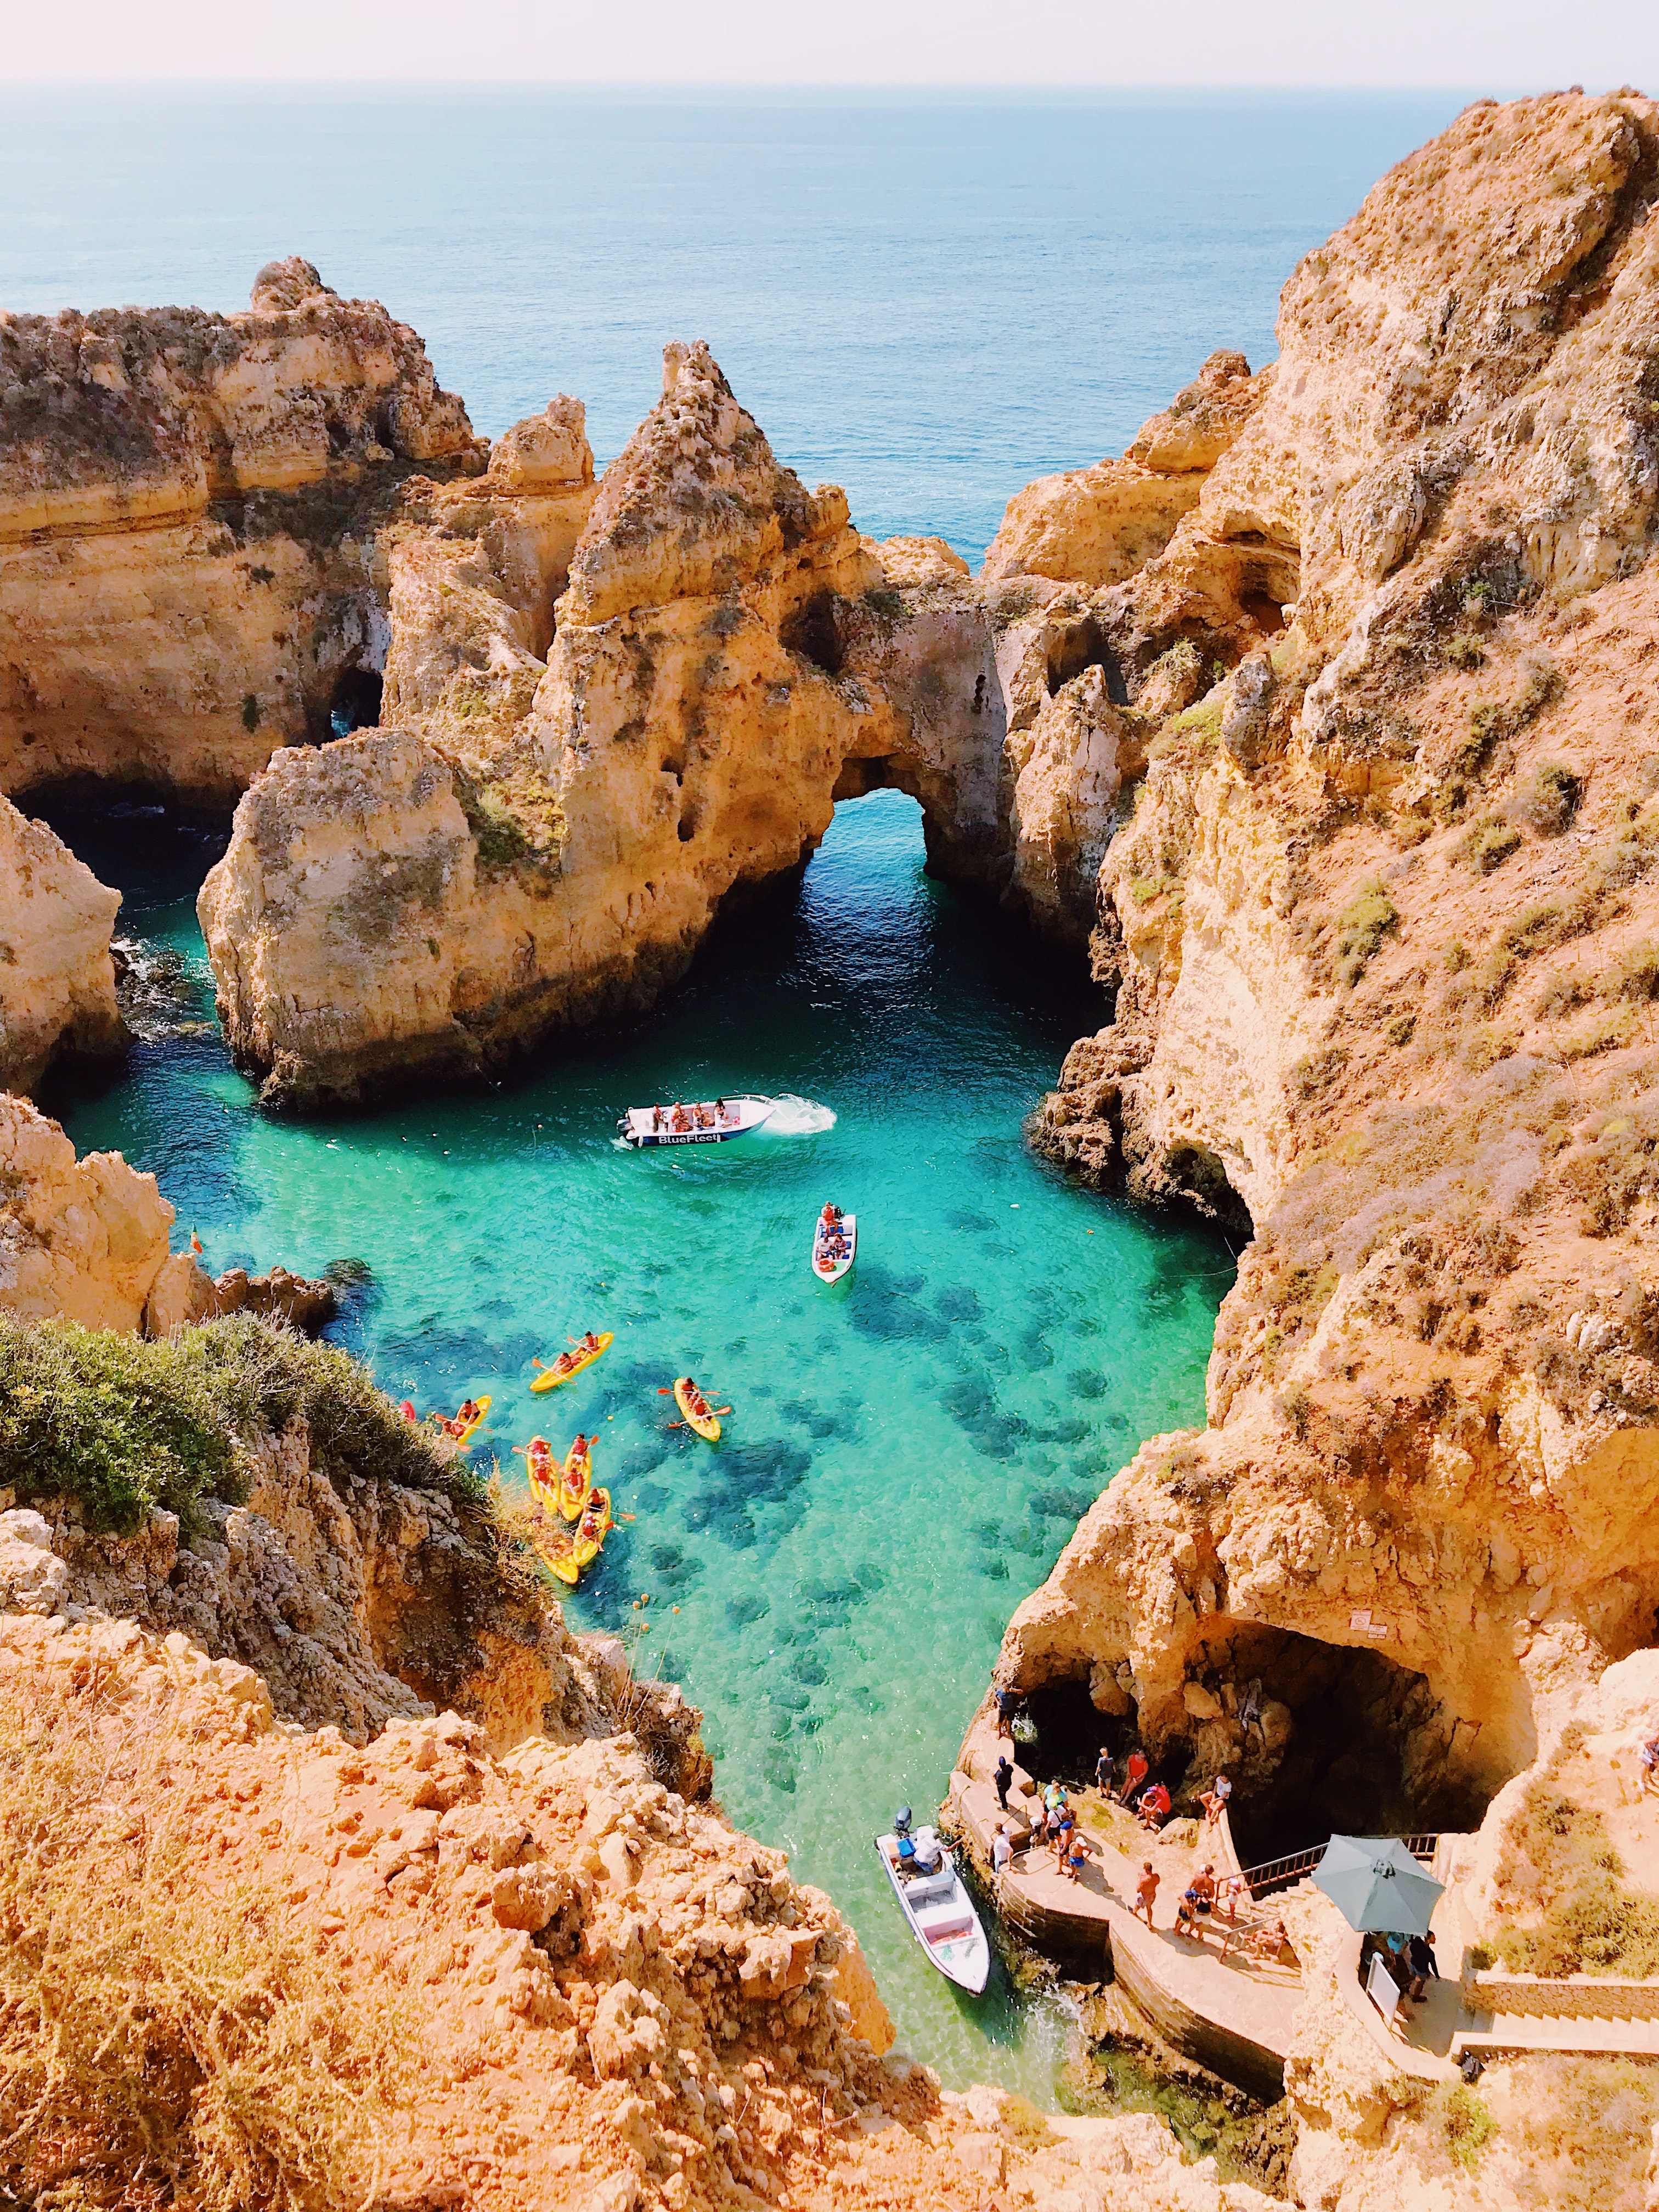
body of water, coast, sea, coastal and oceanic landforms, bight, rock, cove, azure, formation, bay, beach, cape, cliff, headland, promontory, water, klippe, vacation, shore, ocean, tourism, natural arch, inlet, landscape, leisure, lagoon, terrain